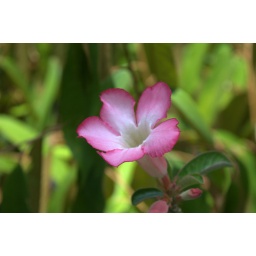
Small pink and white flower in Soi ChangLocation: Bang Rak Yai, Nonthaburi, Thailand&amp;copy; Gordon Anderson